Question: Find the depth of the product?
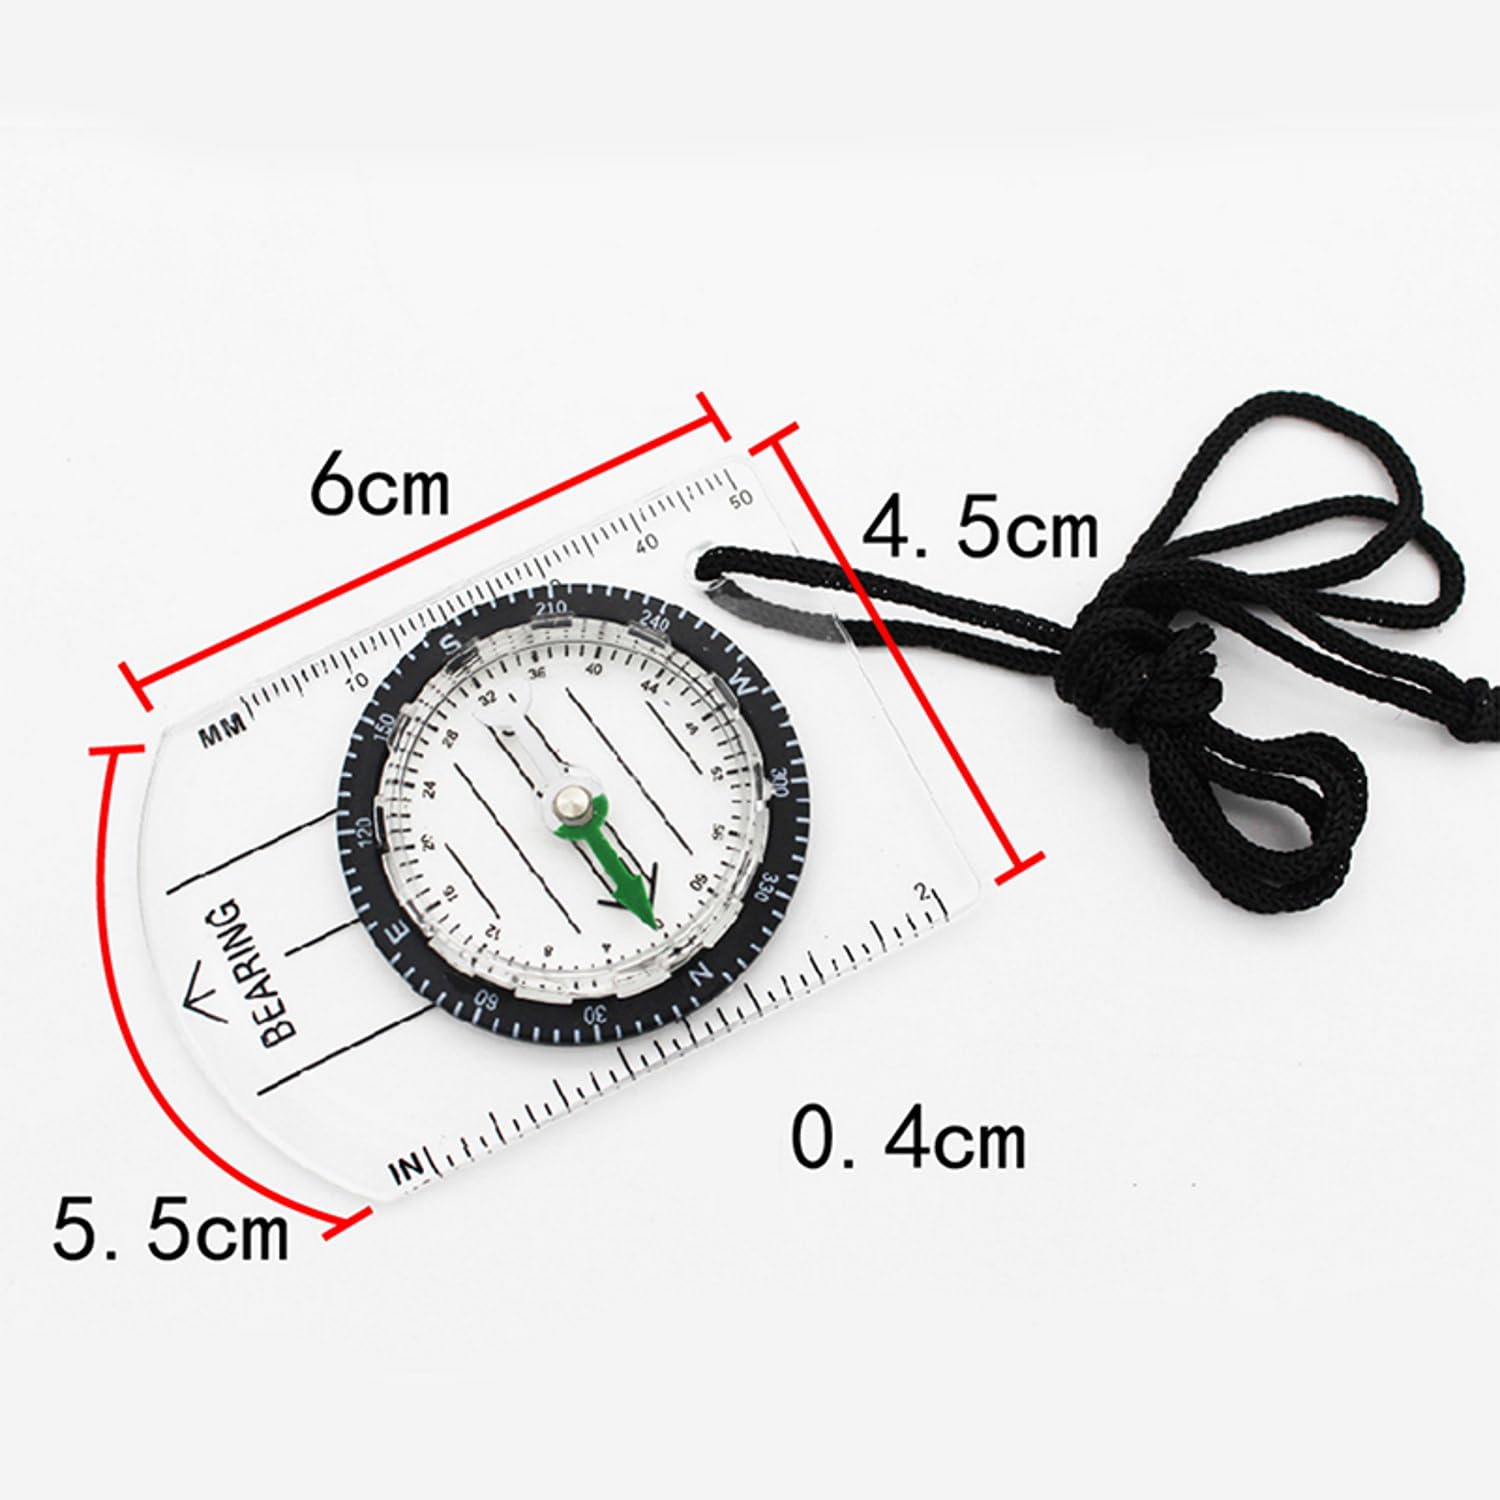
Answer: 20.0 centimetre